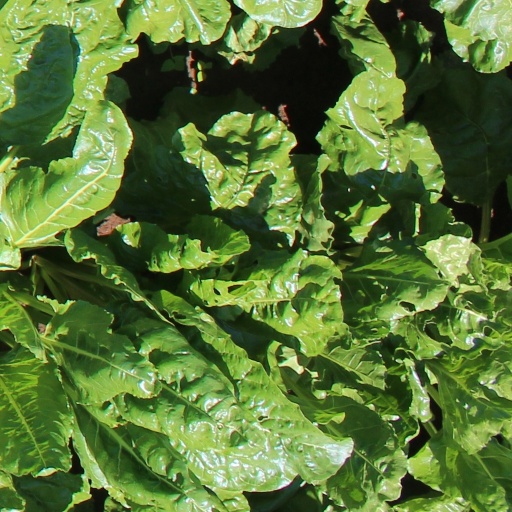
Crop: sugar beet